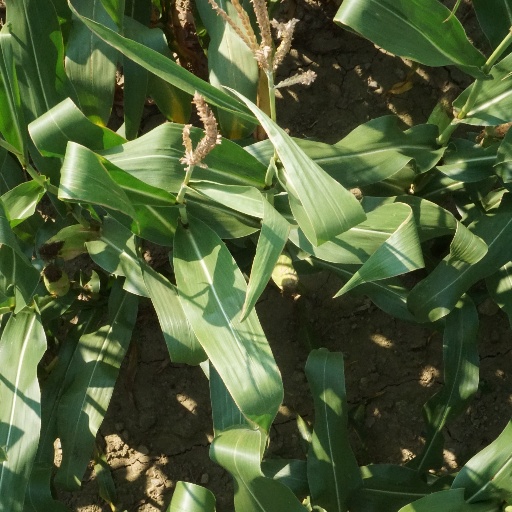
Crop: maize; corn